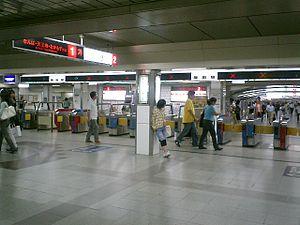
La gare d’Osaka-Umeda est un ensemble de deux gares ferroviaires et d'une station de métro situé dans le quartier d'Umeda, dans centre ville d'Osaka au Japon. Avec plus de 2,4 millions de passagers par jour, il s'agit de la gare la plus fréquentée de l'ouest du Japon.